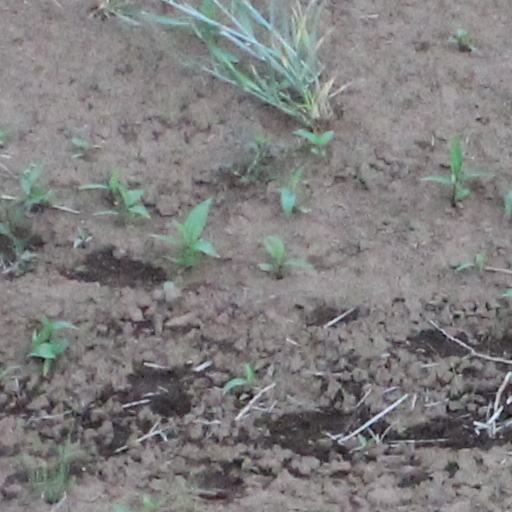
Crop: wheat